Giuseppe Ticozzelli

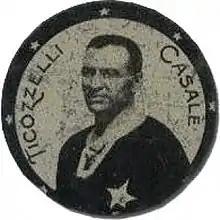
Ticozzelli in 1926

Giuseppe Ticozzelli (30 April 1894 – 3 February 1962) was an Italian footballer who played as a defender. On 18 January 1920, he represented the Italy national football team on the occasion of a friendly match against France in a 9–4 home win.